Ford Trimotor

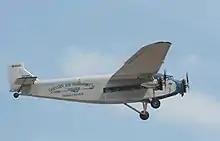
Restored 1929 Ford 4-AT-E Trimotor "NC8407" owned by the Experimental Aircraft Association (EAA) and painted in the colors of Eastern Air Transport

Production ran from 1926 and 1933 and 199 were built, including 79 4-ATs, and 117 5-ATs, plus some experimental craft. Well over 100 airlines of the world flew the Ford Trimotor. From mid-1927, the type was also flown on executive transportation duties by several commercial nonairline operators, including oil and manufacturing companies.